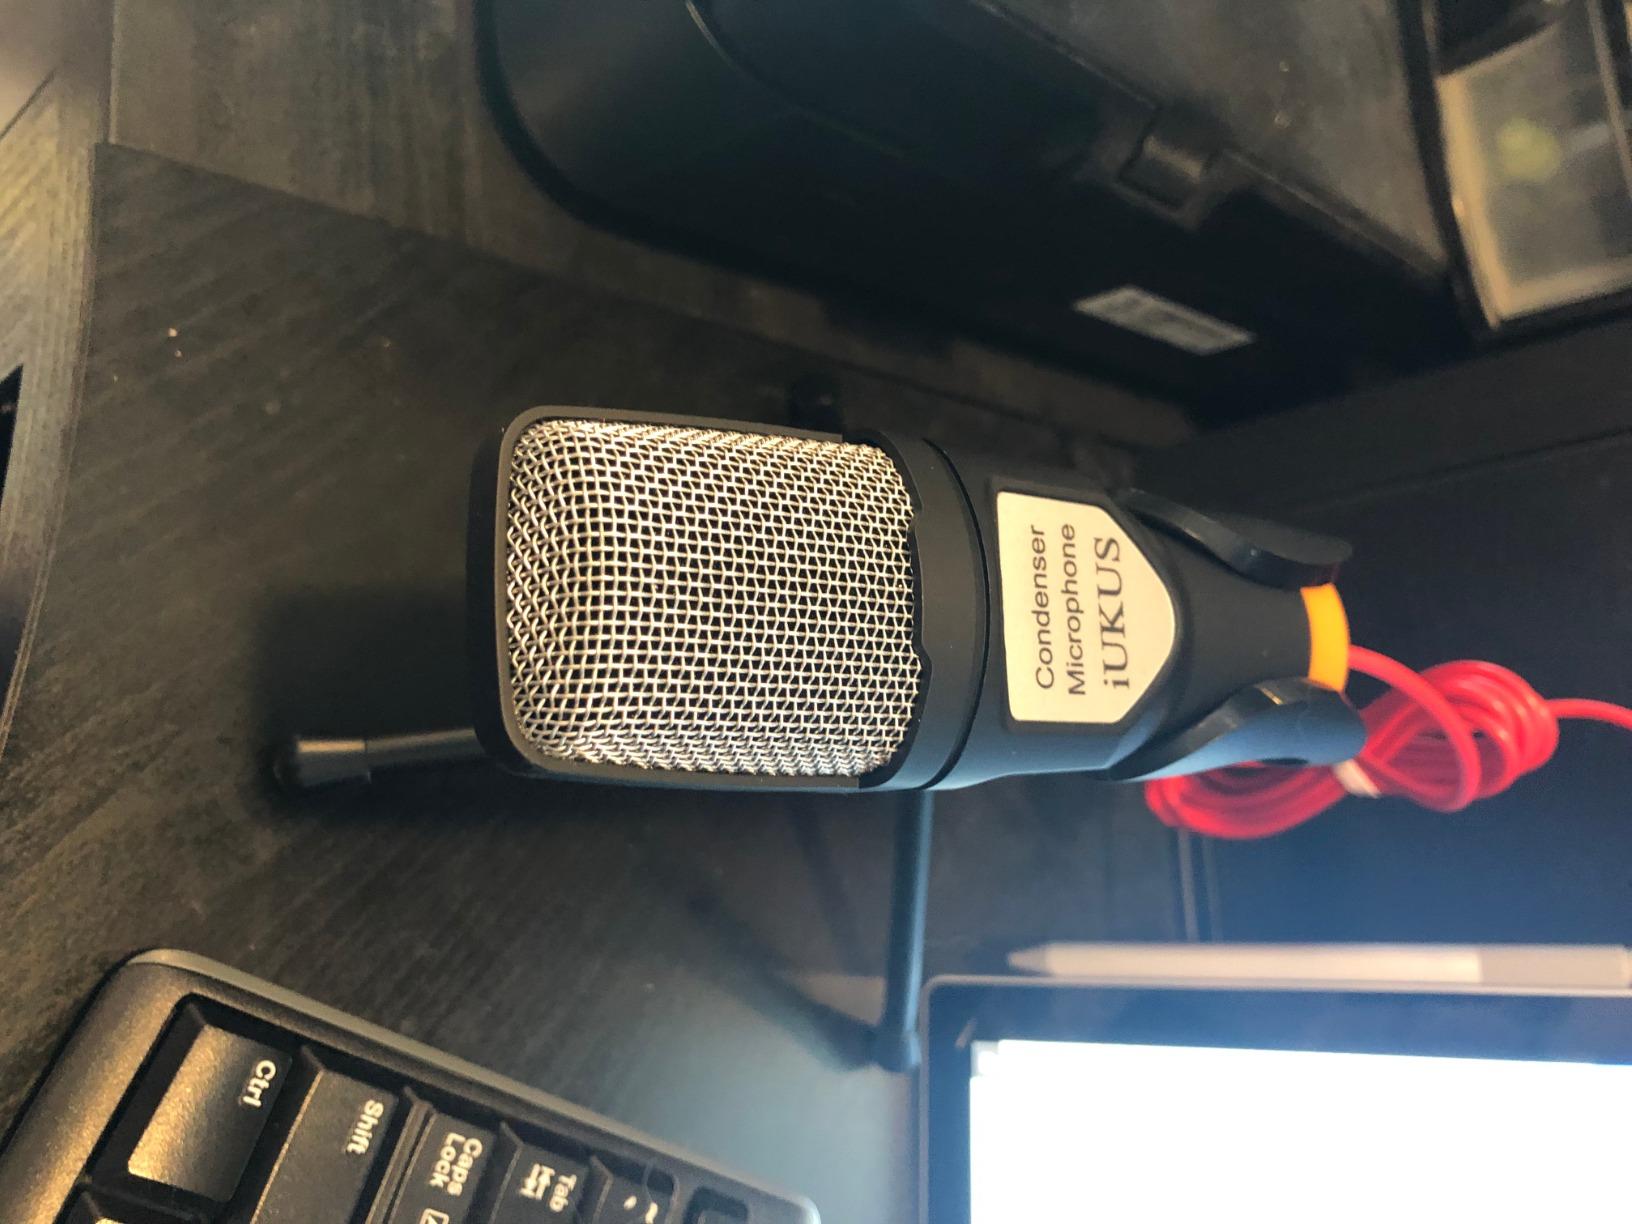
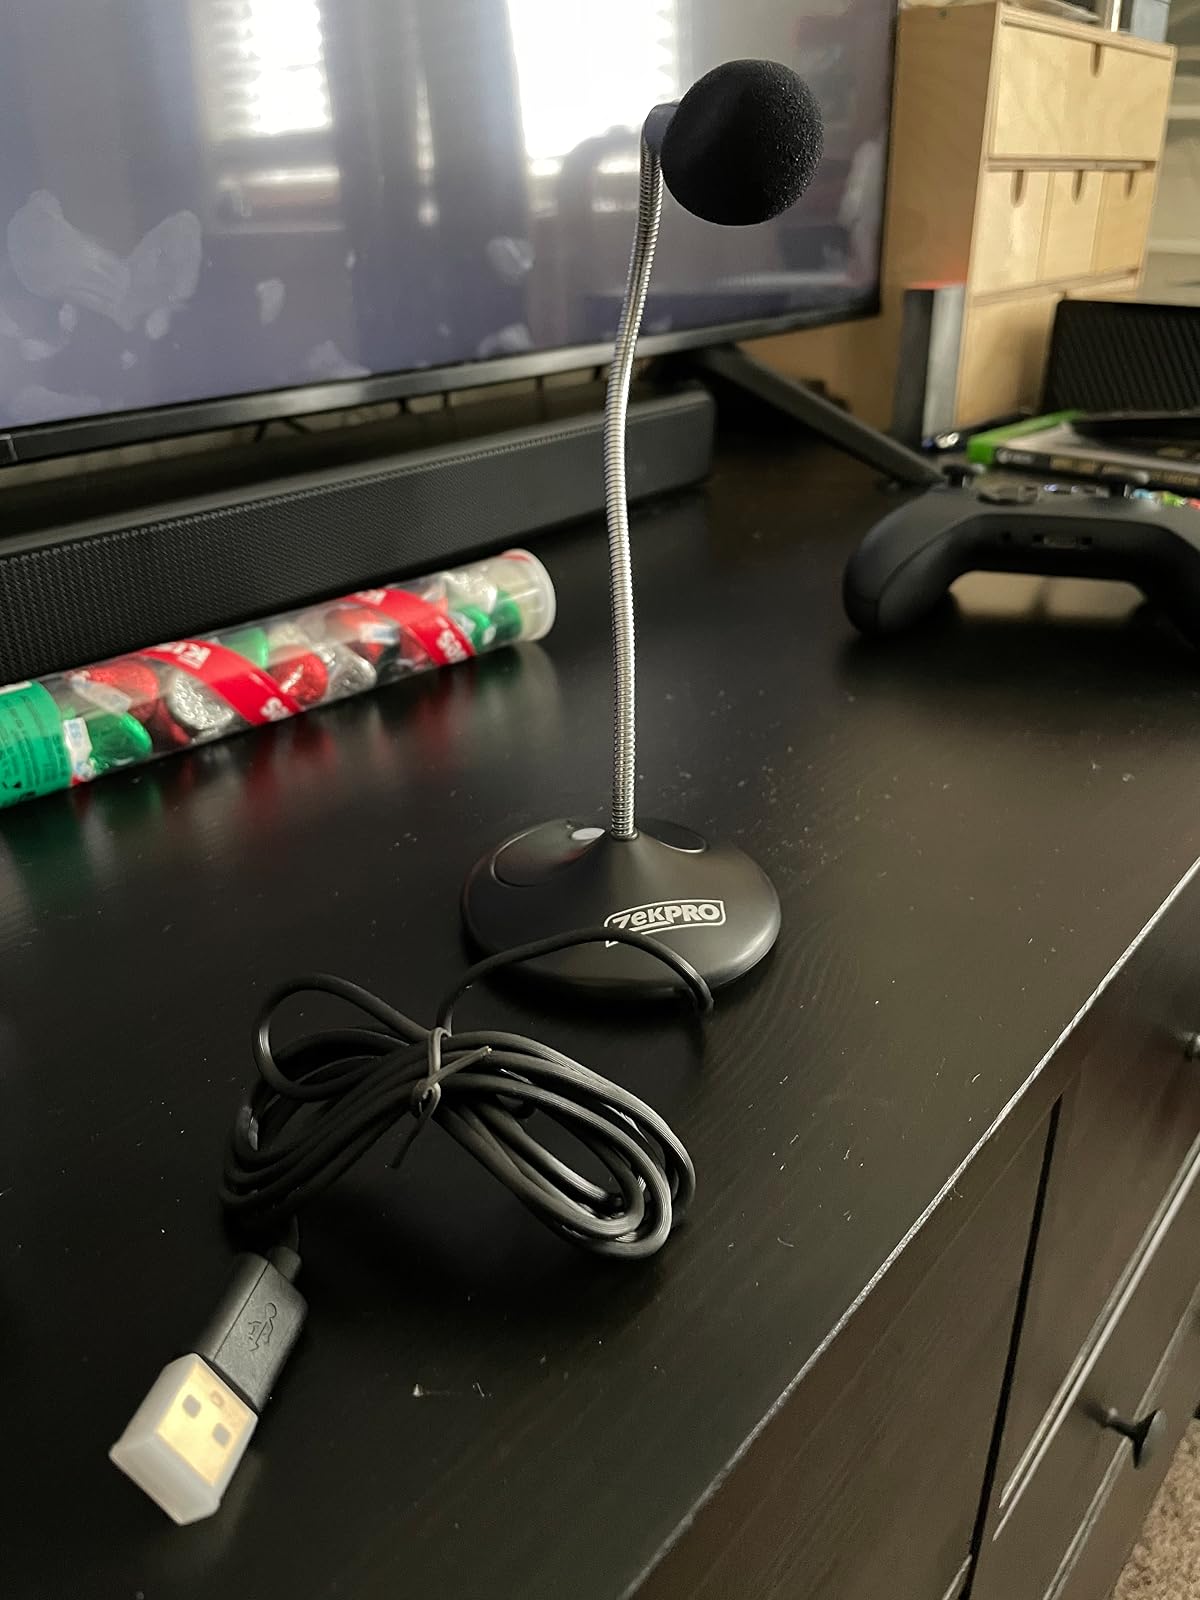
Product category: microphone
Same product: no